Snakes and Earrings

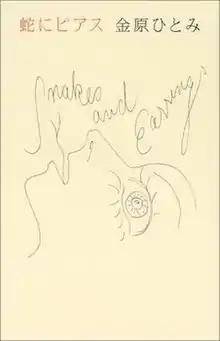
Cover of Japanese edition

is a Japanese novel by Hitomi Kanehara. The story follows Lui, a young woman in Tokyo whose fascination with body modification and sadomasochistic sexual activity drives her to make increasingly dangerous personal choices. First published in 2003 in the literary magazine "Shōsetsu Subaru" as the winner of the 27th "Subaru" Literary Prize, the novel was republished in 2004 after winning the 130th Akutagawa Prize.